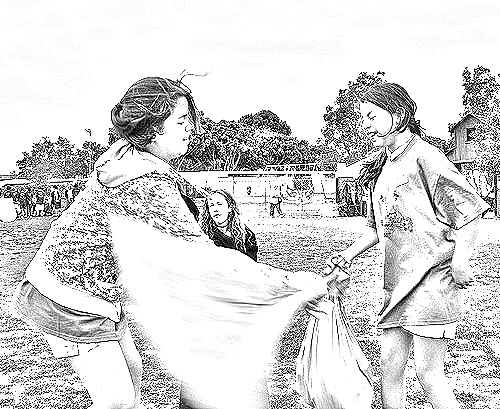
Portrait style: Sketch Portrait